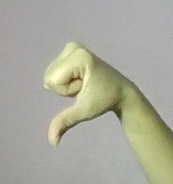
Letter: waw